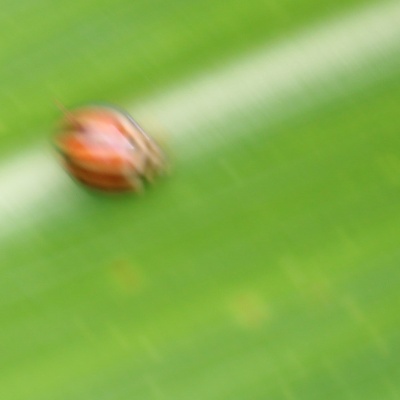
Crop: Maize
Condition: leaf beetle